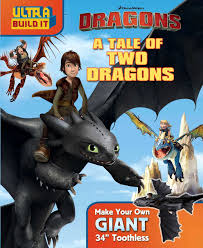
Portrait style: Cartoon Portrait